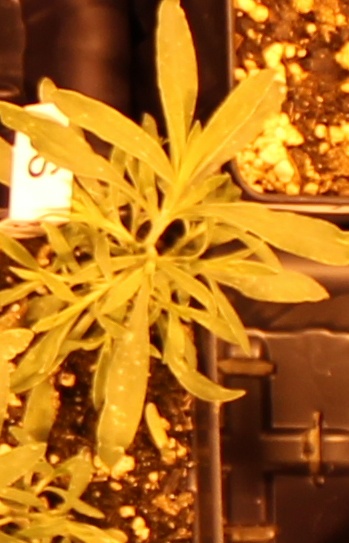
Label: Kochia